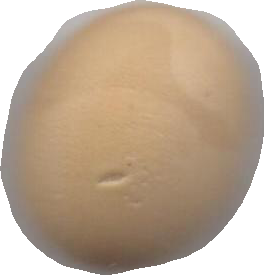
Variety: Dega